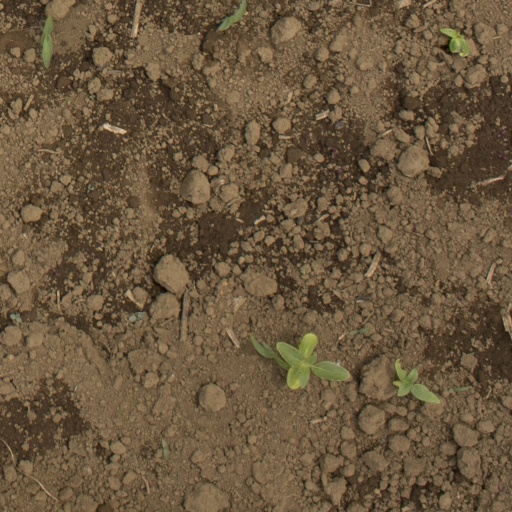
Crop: Jerusalem artichoke